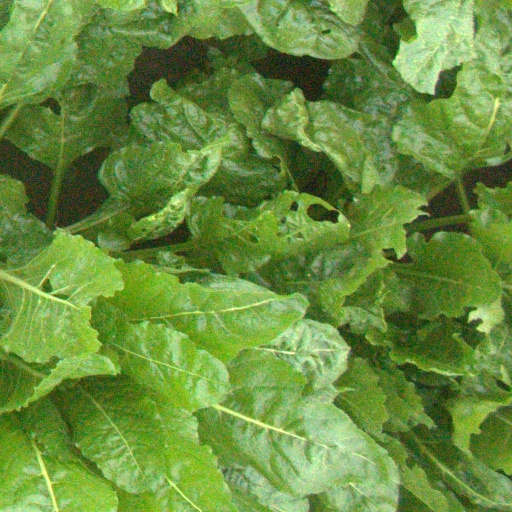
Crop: sugar beet